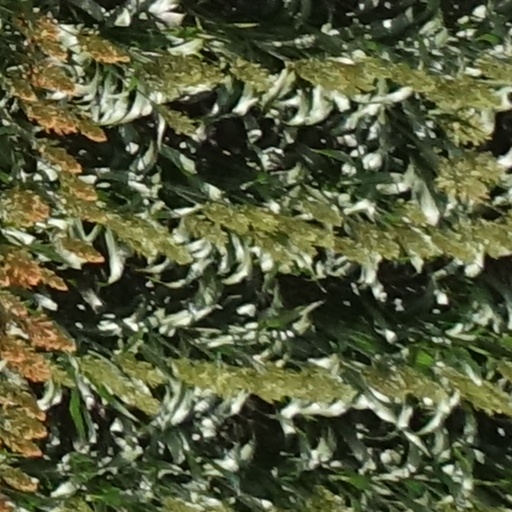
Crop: sorghum